Encyclopedia of Mathematics

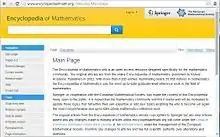
"Encyclopedia of Mathematics" snap shot

The Encyclopedia of Mathematics (also EOM and formerly Encyclopaedia of Mathematics) is a large reference work in mathematics.